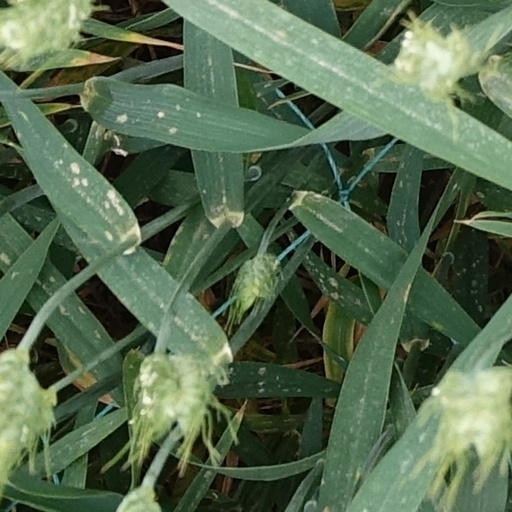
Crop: wheat